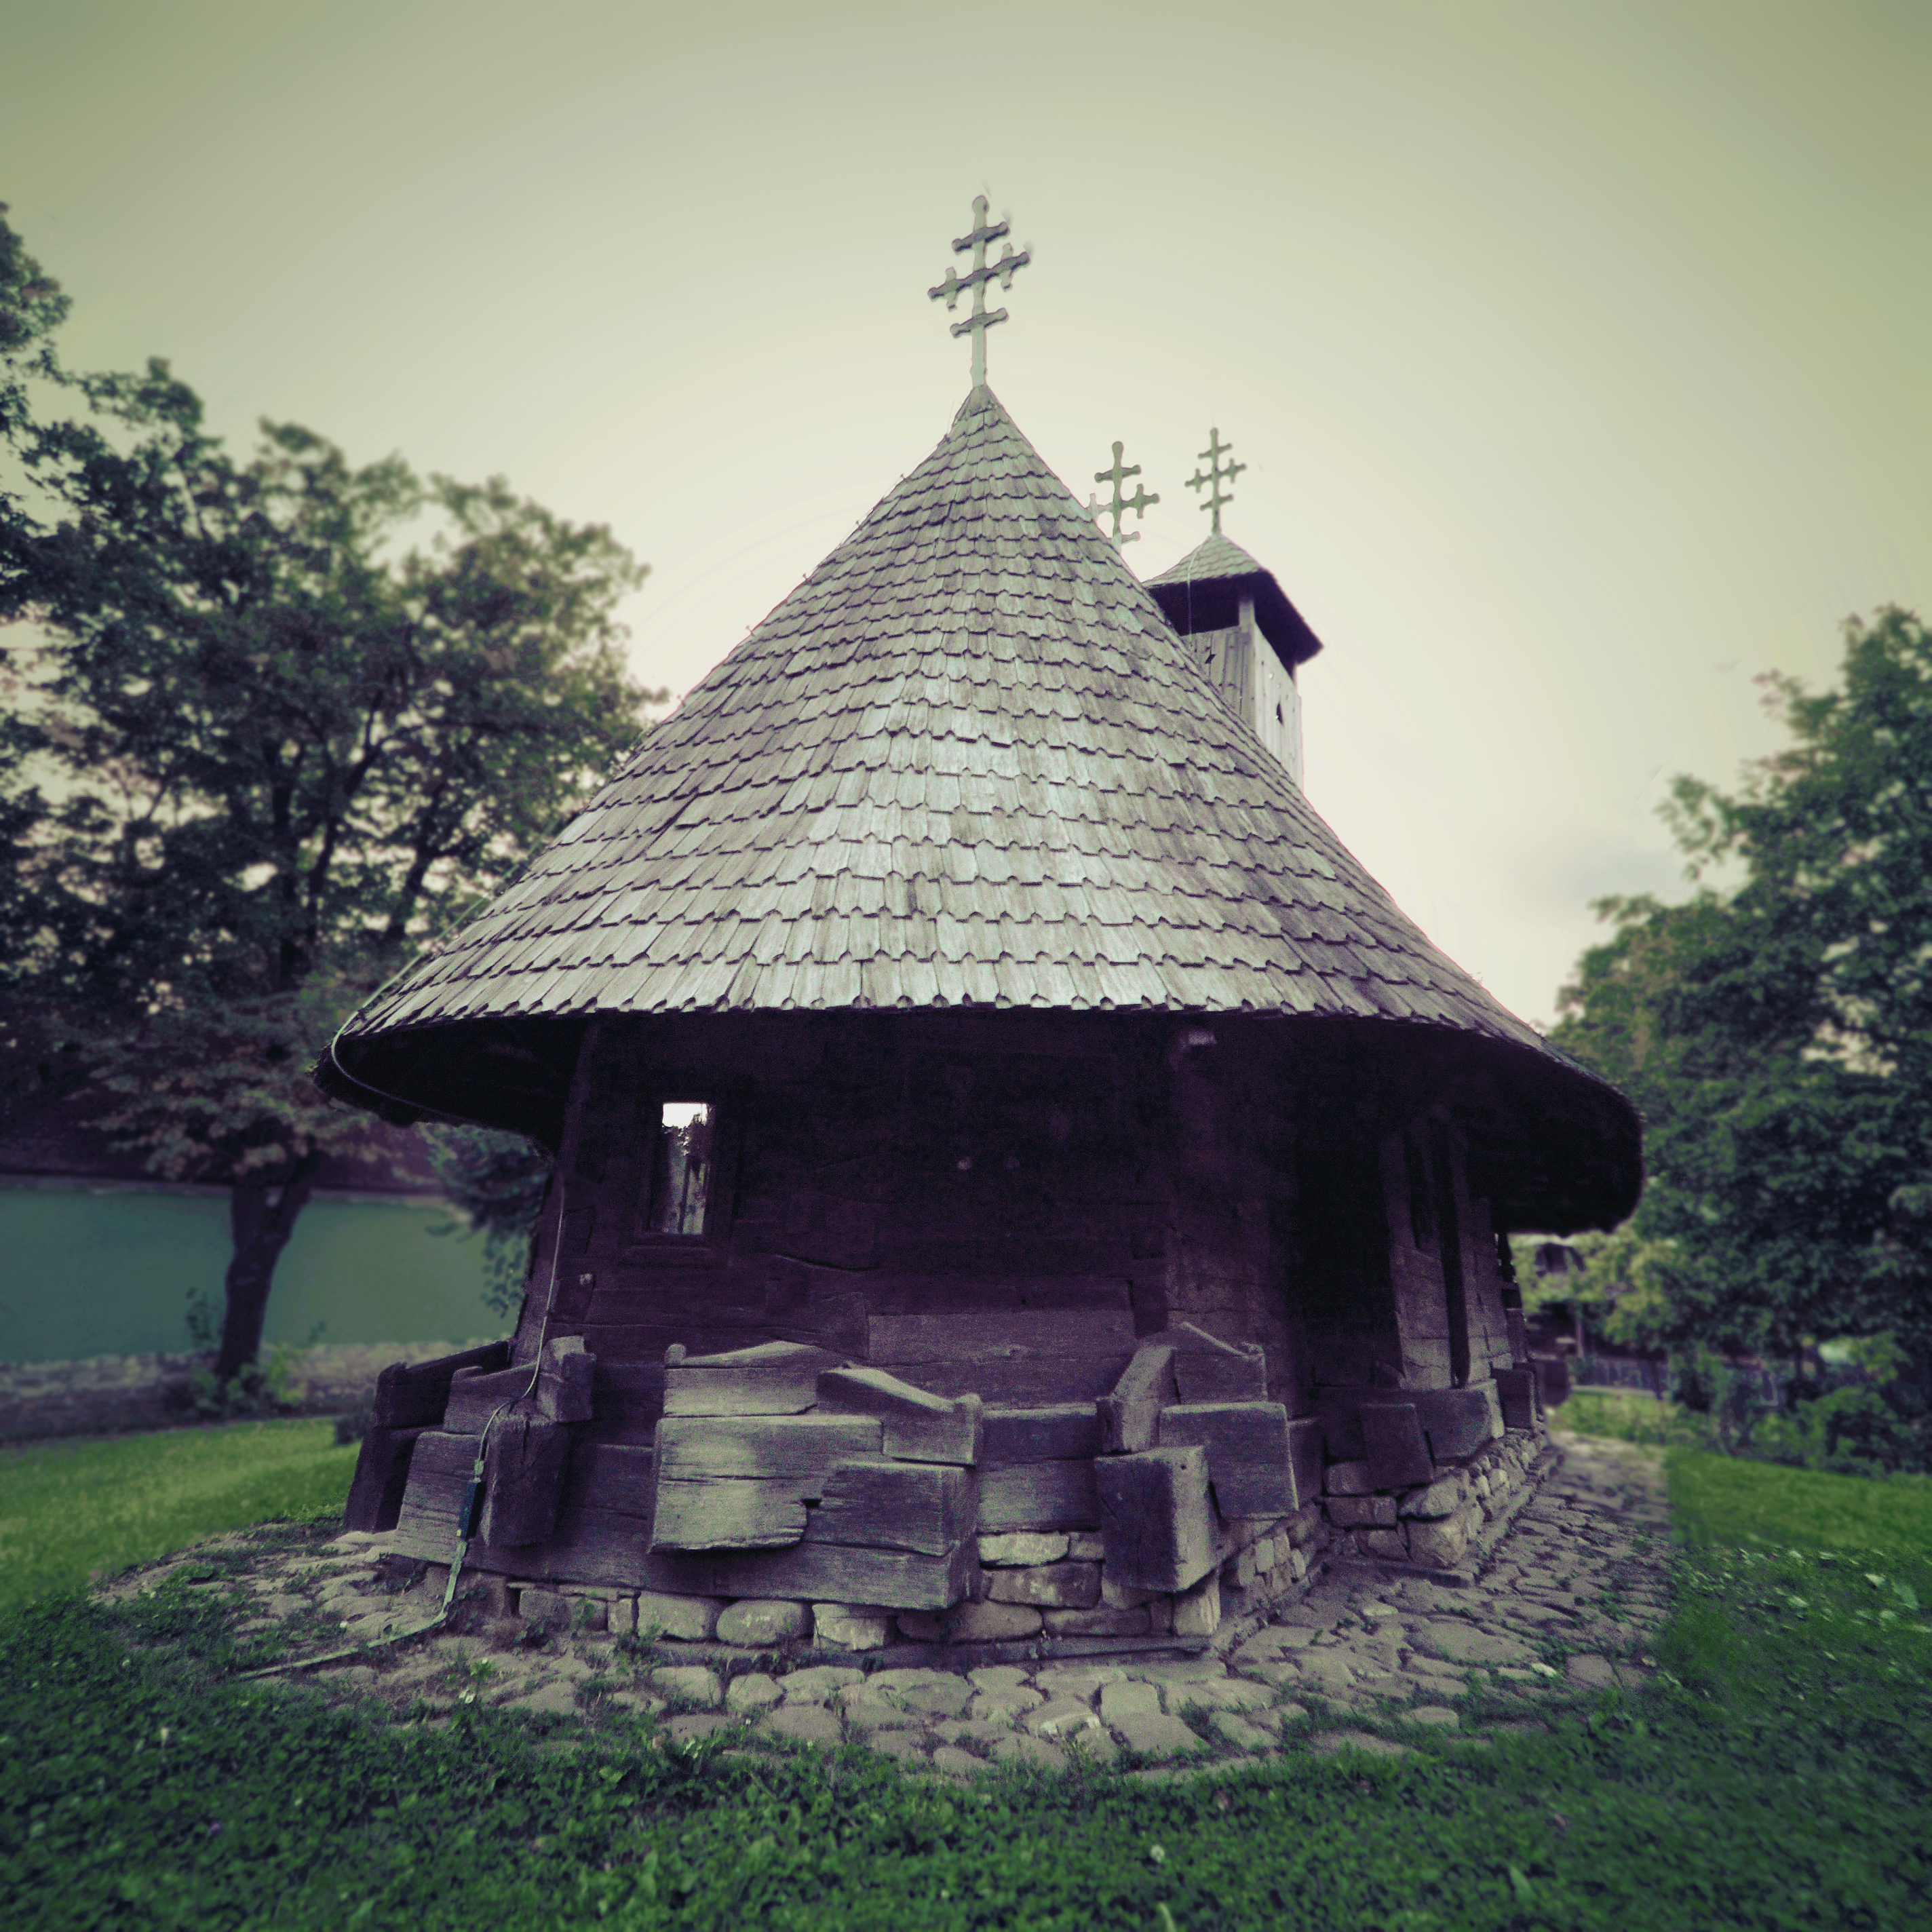
architecture, photography, house, building, monument, photo, hut, village, religion, church, christian, photos, religious, de, churches, fotografie, christianity, romana, orthodox, eastern, traditional, romania, bor, biserica, arhitectura, wallachia, orthodoxy, romanian, ortodoxa, patrimoniu, ortodoxia, ortodoxie, ecclesiastical, bisericeasc, cladire, edificiu, bucuresti, lemn, vernacular, sat, vernaculara, cre tinism, cre tin, gorj, timiseni